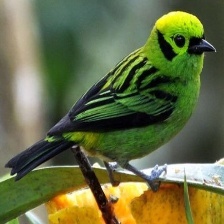
Species: EMERALD TANAGER
Scientific name: TANGARA FLORIDA